BASICS Scotland

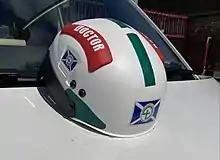
The BASICS Scotland responder helmet

Sandpiper Trust has also supplied emergency medication pouches to prehospital volunteer responders. These pouches are made of hardwearing, wipe clean material and contain essential lifesaving medications, allowing responders to undertake effective prehospital care across rural Scotland.